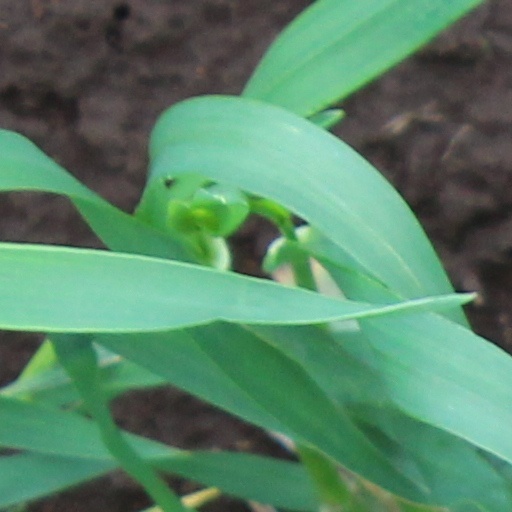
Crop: wheat